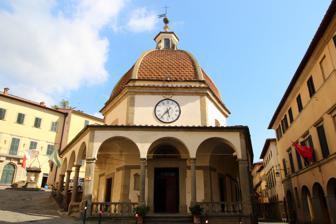
Building: Madonna del Morbo, Poppi
Country: Italy
Year built: 1659
Exterior of the church Madonna del Morbo Madonna del Morbo (Madonna of the Illness) is a Baroque -style, Roman Catholic church located in piazza Amerighi of the town of Poppi , in the province of Arezzo , region of Tuscany , Italy. The church is part of the Roman Catholic Diocese of Arezzo-Cortona-Sansepolcro . History The church was built to a rare hexagonal layout with a rounded dome and facade portico by design of Francesco Folli. The facade has a clock. The Church was dedicated to the Virgin in gratitude for the cessation of the plague. Construction took place from 1657 to 1659. It was deconsecrated in 1705. The main altar has a Madonna and Child with Young St John the Baptist , also called the Madonna del Canto , painted by a follower of Filippino Lippi . Two other canvases are by Pier Dandini and his studio respectively: Coronation of the Virgin between Saints Francis, Romuald, and Torello and a Imposition of the Holy Name of Mary . References